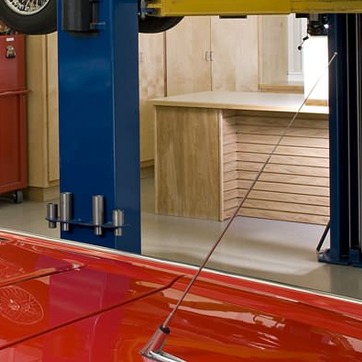
Material: wood